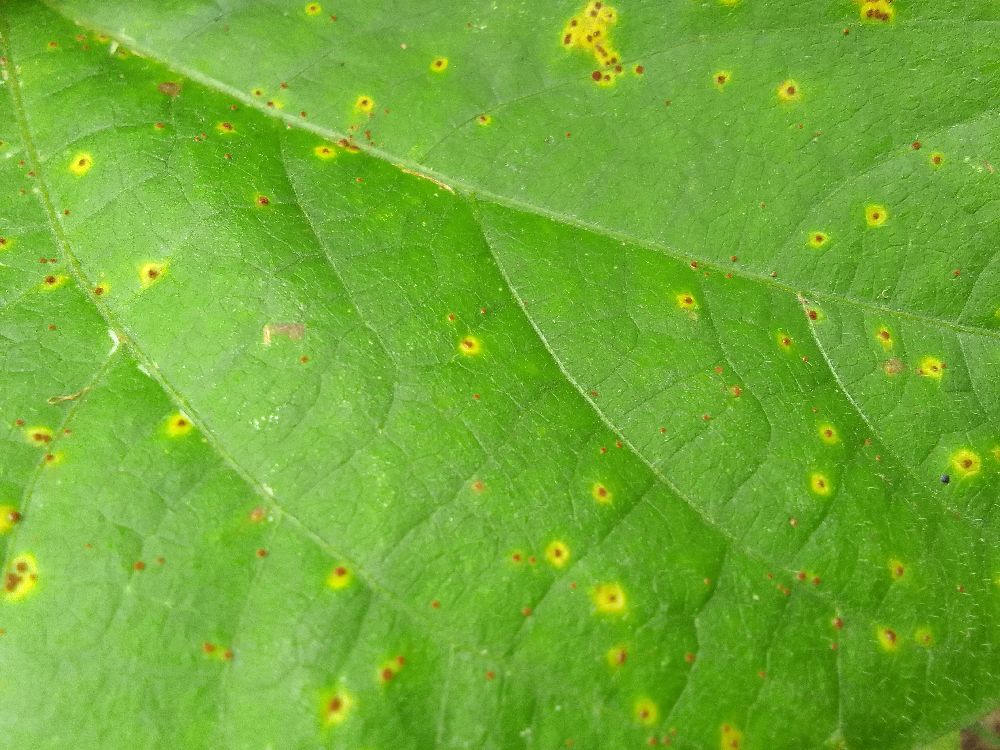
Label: rust